Gunther Holtorf

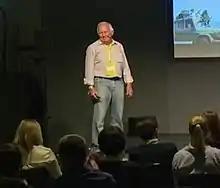
Gunther Holtorf, 2015

Gunther W. Holtorf (4 July 1937; † 4 October 2021) is a German world traveler who, often in company of his partner Christine, journeyed approximately across the world in his G-Wagen Mercedes-Benz named "Otto", visiting 215 countries in 26 years.